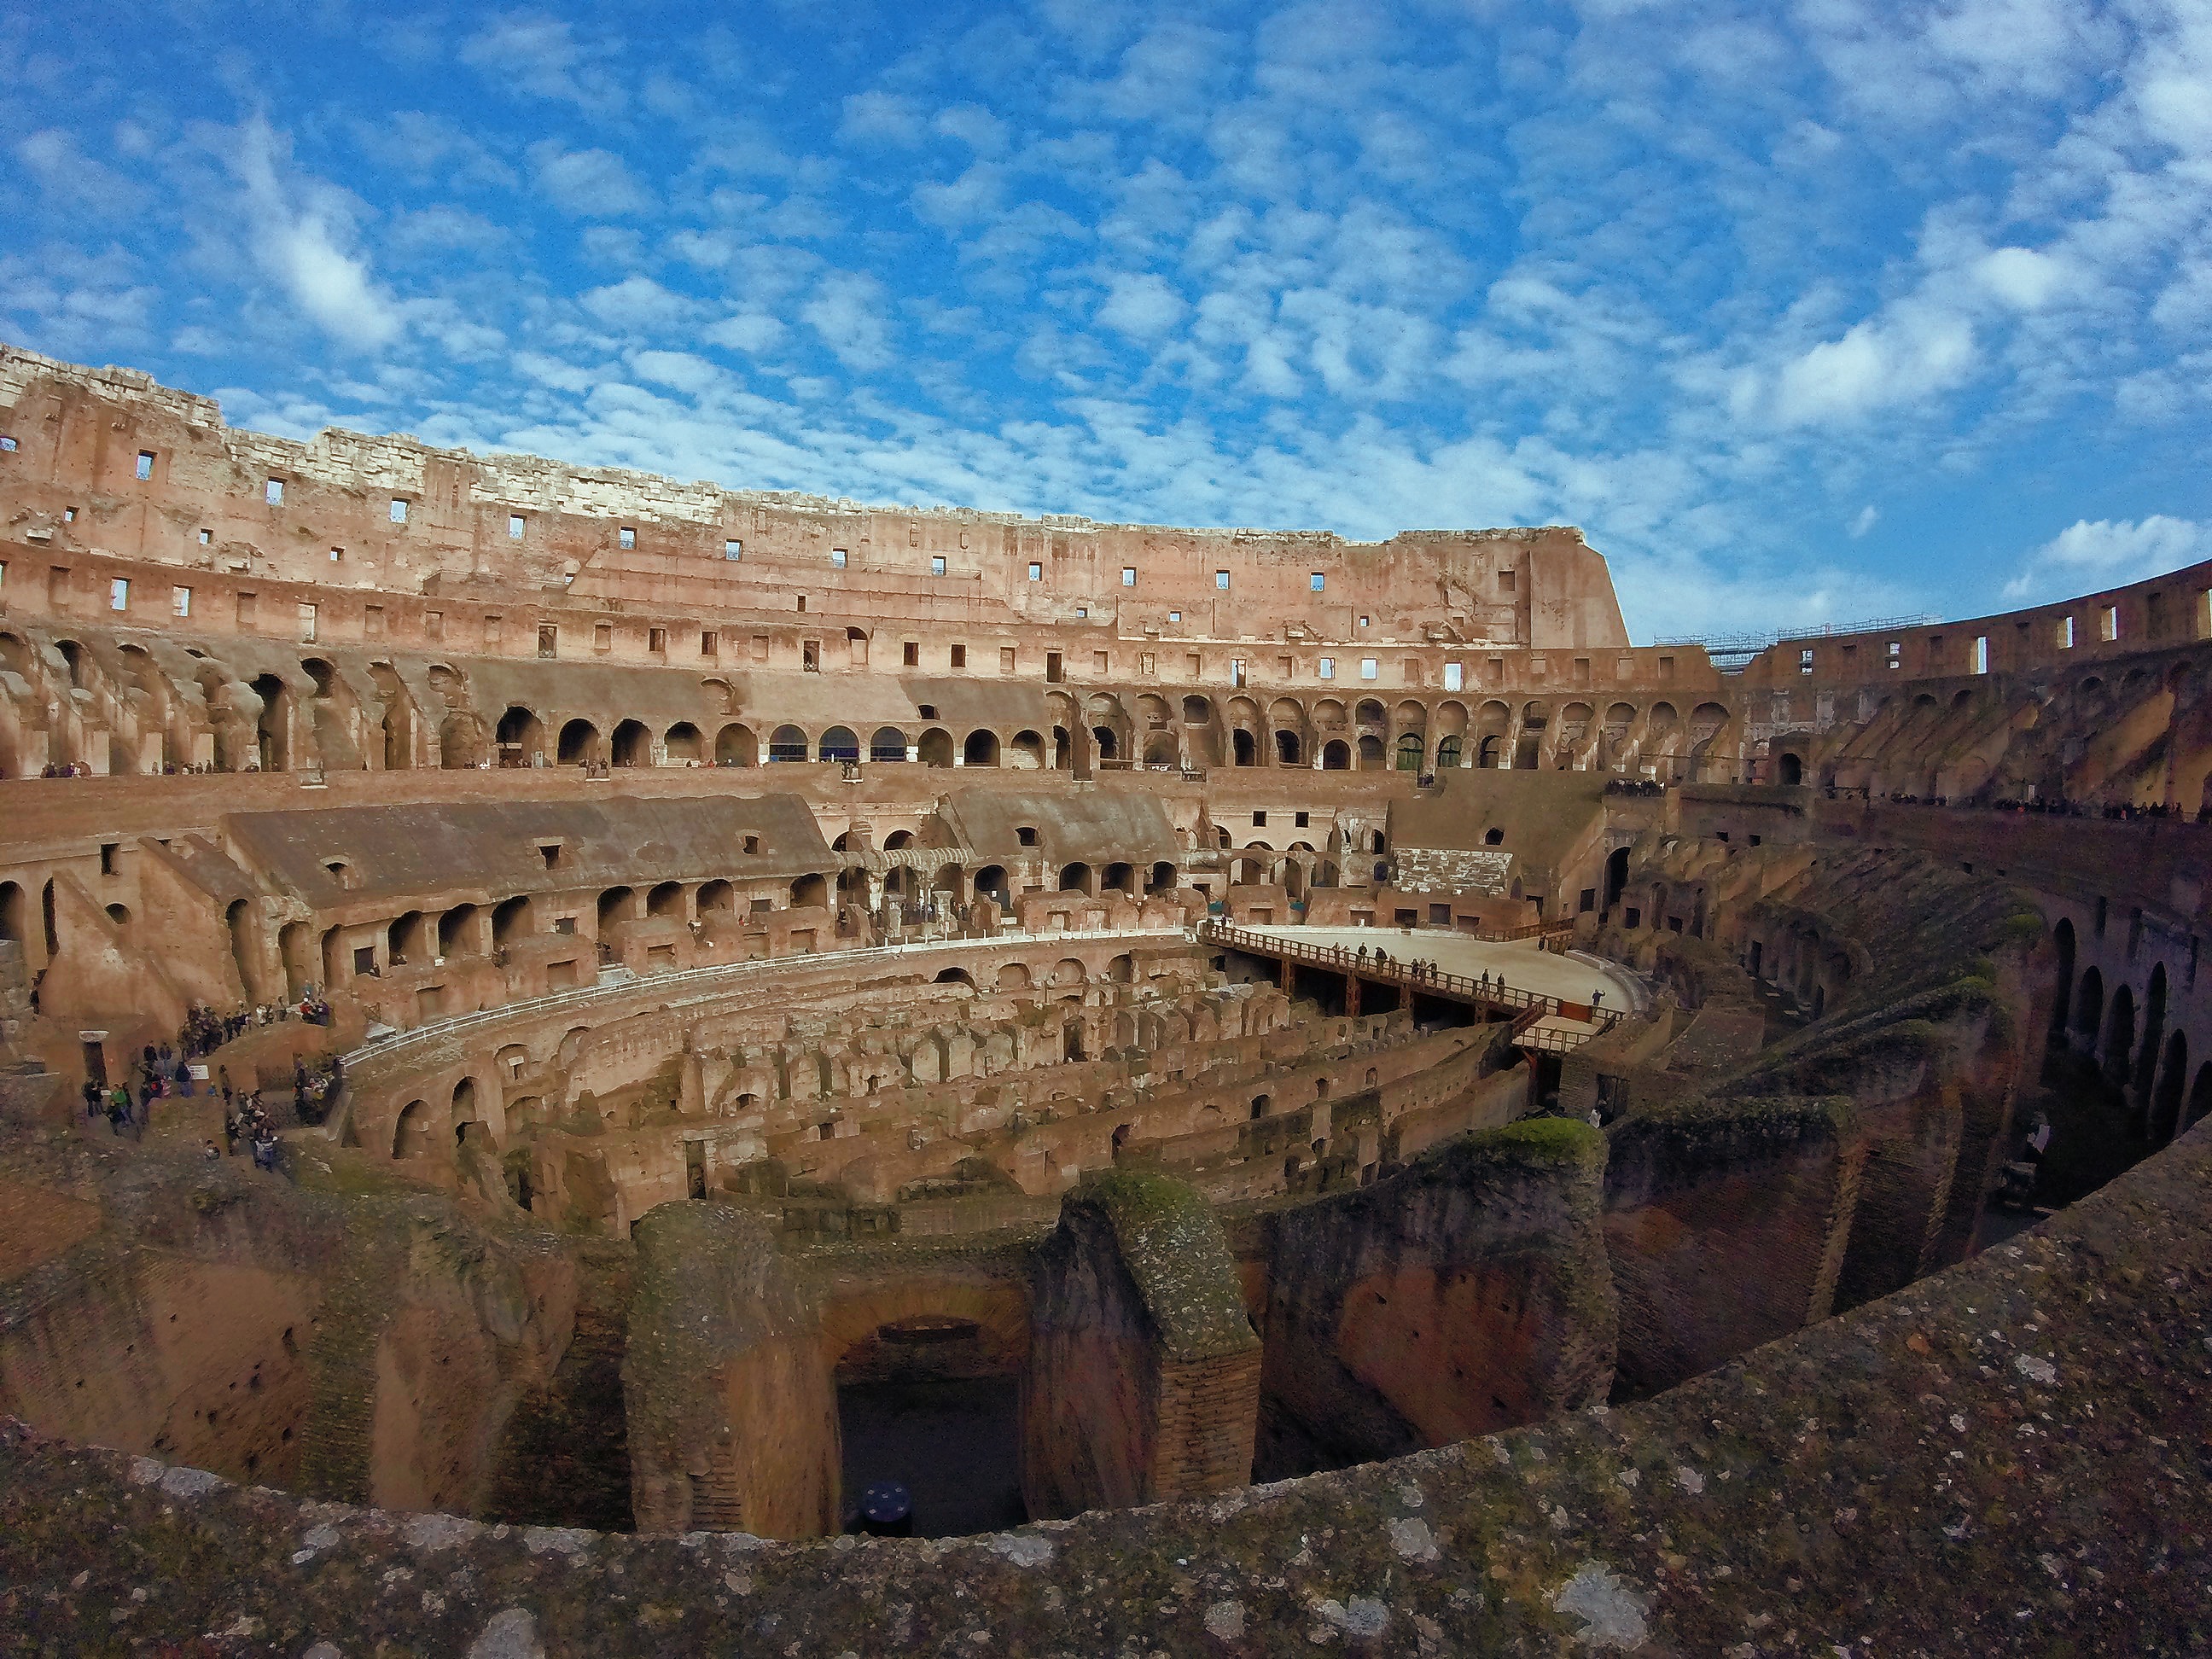
architecture, structure, sky, building, old, city, stone, monument, summer, vacation, tourist, travel, europe, arch, ancient, landmark, italy, historic, fortification, ruin, tourism, stadium, colosseum, empire, arena, rome, amphitheatre, ruins, archeology, roman, culture, history, european, famous, historical, italian, amphitheater, forum, ancient rome, coliseum, unesco world heritage site, historic site, ancient history, colosseo, flavian, geographical feature, human settlement, ancient roman architecture